Len McCormick

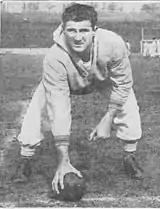
Len "Tuffy" McCormick, 1948

Len Gardner "Tuffy" McCormick (October 28, 1922 – August 20, 2012) was an American football and basketball player, lawyer, rancher, and oilman. He played football at the center and linebacker positions for Baylor, the Wilmington Clippers, and Baltimore Colts.